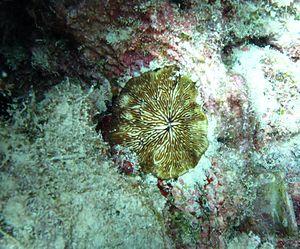
Cantharellus jebbi est une espèce de coraux appartenant à la famille des Fungiidae.
Cantharellus est un genre de corail dur de Nouvelle-Calédonie, de la famille des Fungiidae.